Sub-Cambrian peneplain

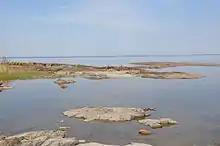
Extraordinary flat surfaces of the Sub-Cambrian peneplain around the shores of Lake Vänern near Kinnekulle

The sub-Cambrian peneplain is an ancient, extremely flat, erosion surface (peneplain) that has been exhumed and exposed by erosion from under Cambrian strata over large swathes of Fennoscandia. Eastward, where this peneplain dips below Cambrian and other Lower Paleozoic cover rocks. The exposed parts of this peneplain are extraordinarily flat with relief of less than 20 m. The overlying cover rocks demonstrate that the peneplain was flooded by shallow seas during the Early Paleozoic.